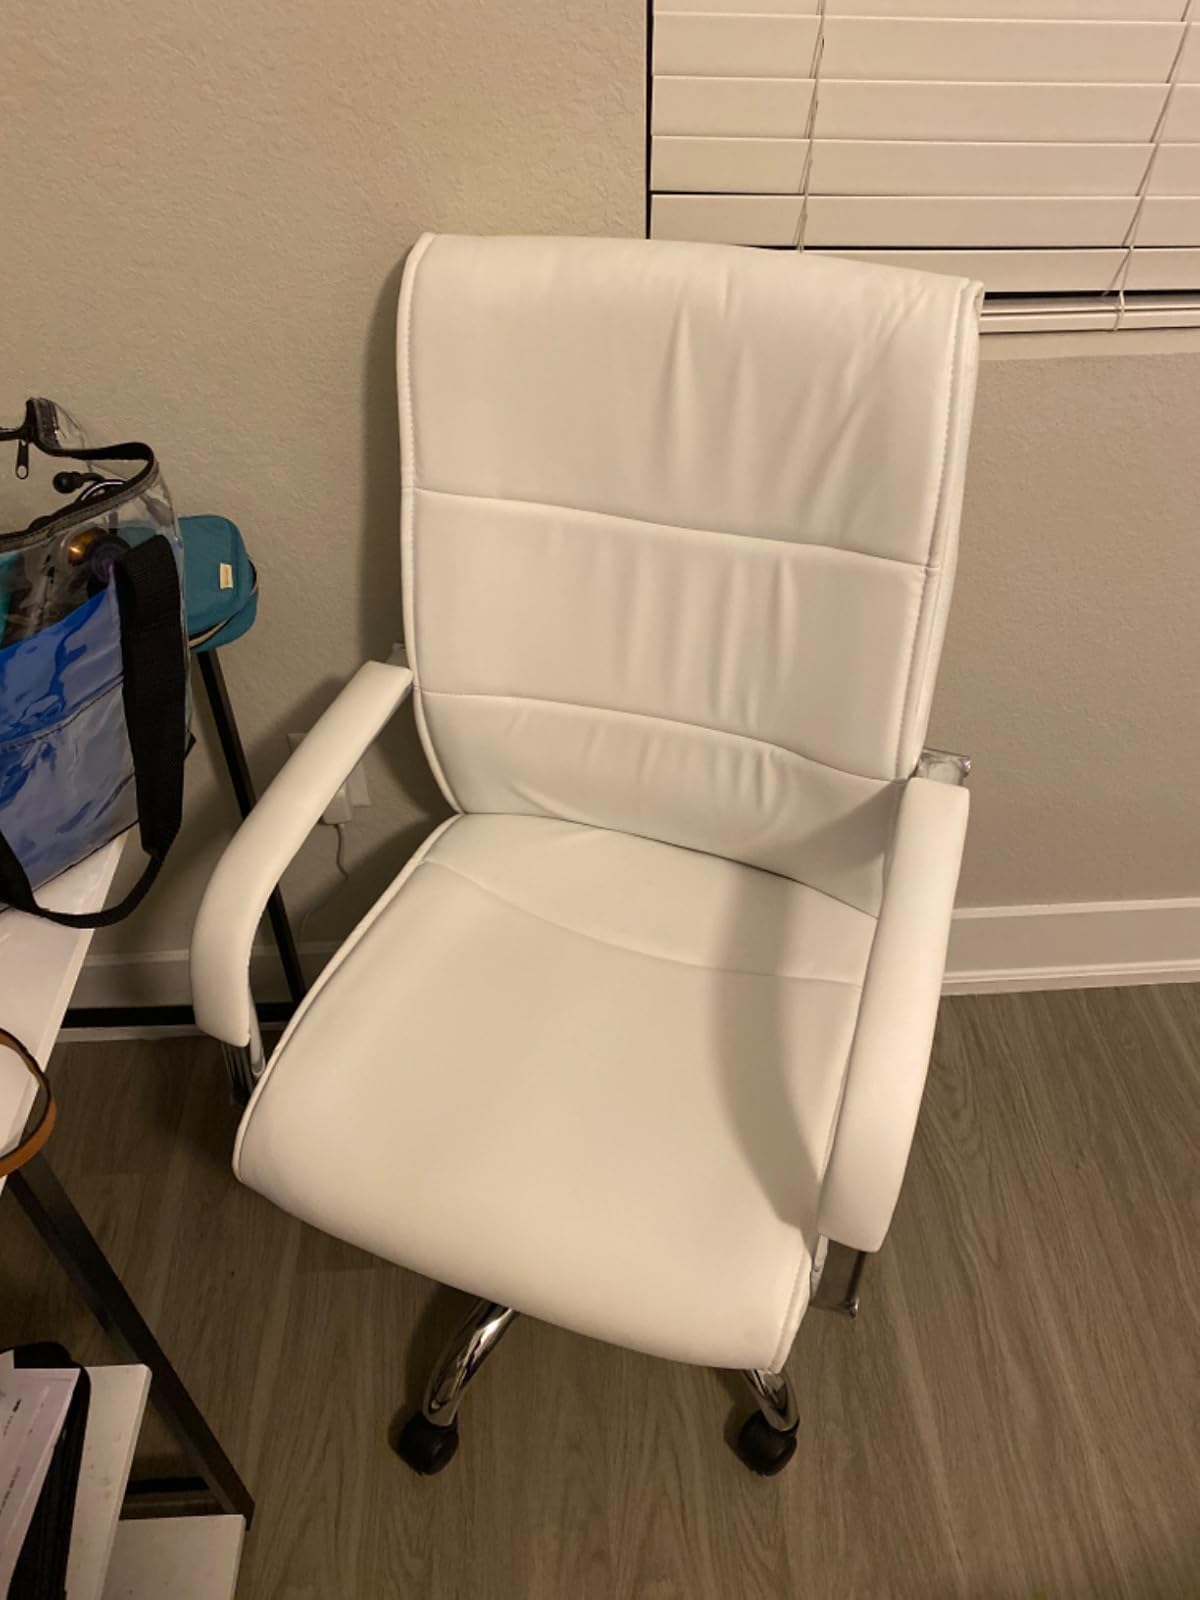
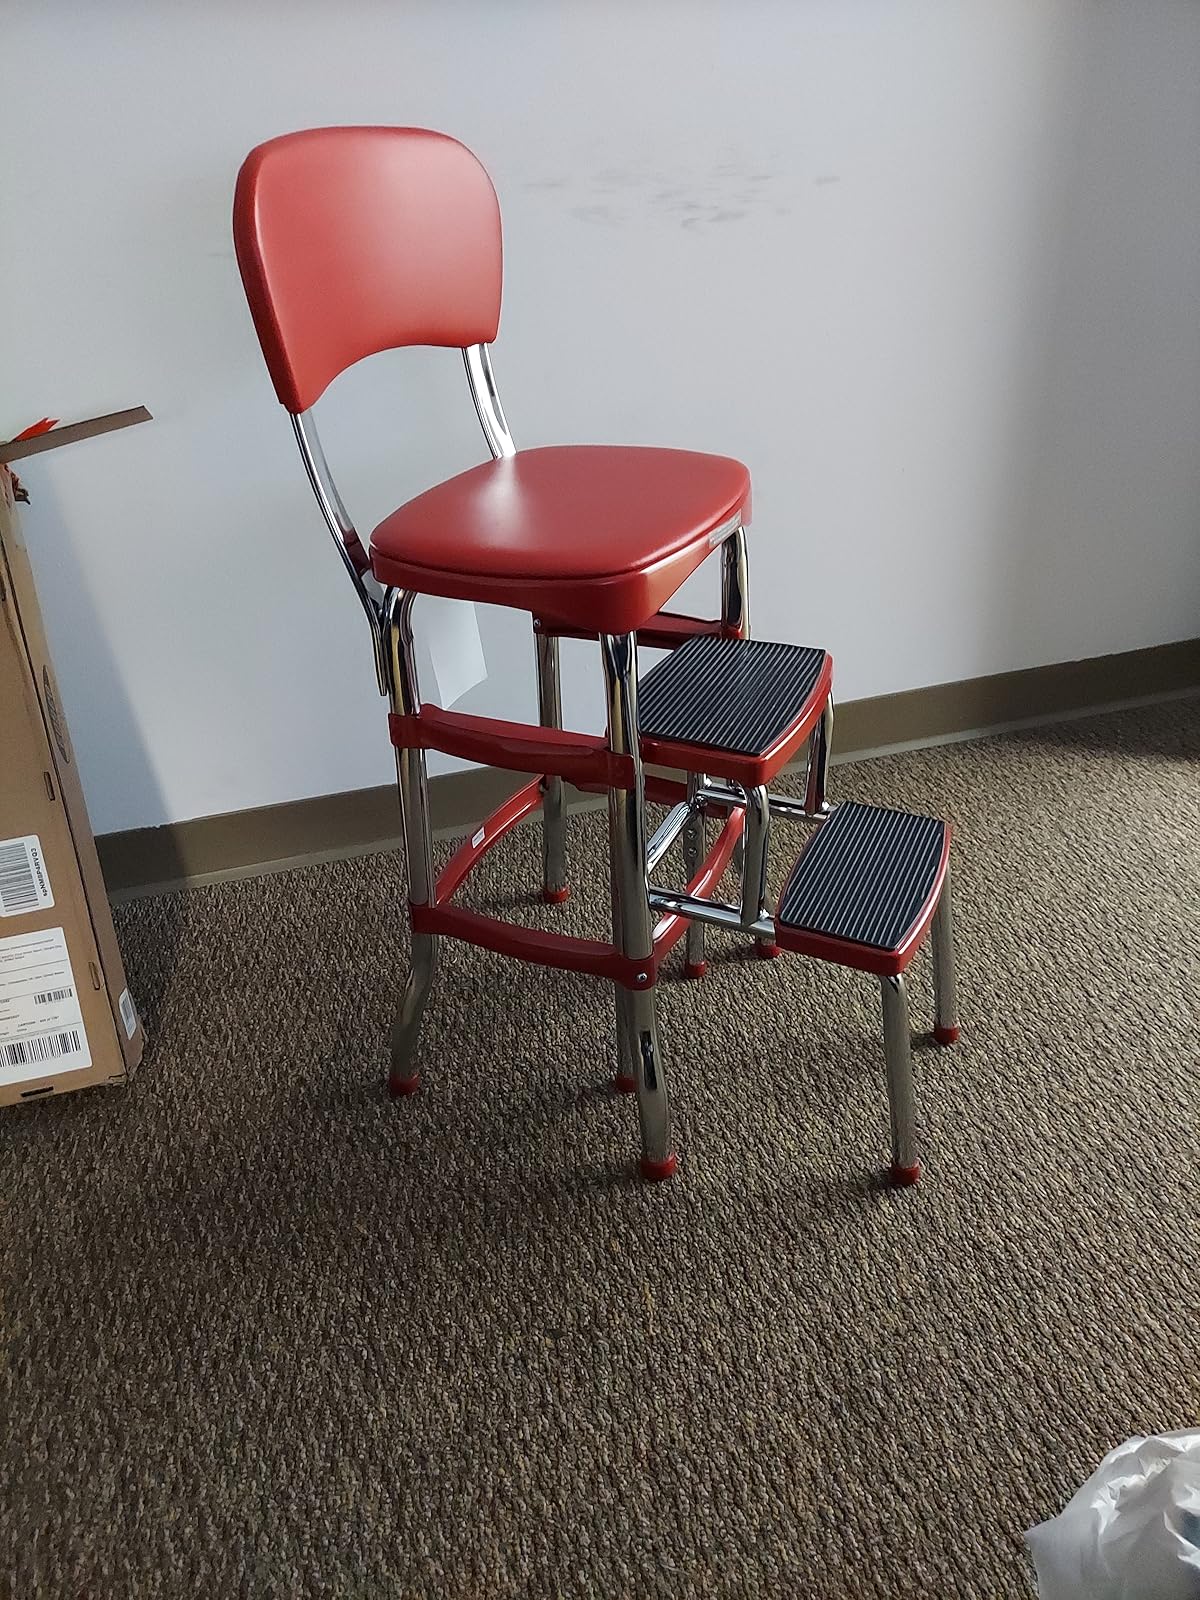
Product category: items_chair
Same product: no